Poggio Civitate

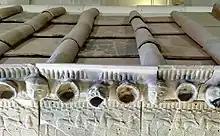
Reconstructed roof section, with frieze of riders below

The Archaic period, lasting from the 7th century BCE to the mid 6th century BCE, saw an enhanced revitalization of the previously destroyed building complex of the Orientalizing period. Prior to the creation of the new Archaic building, survivors salvaged any debris that remained and flattened the plateau, known as Piano del Tesoro, or the "Plateau of the Treasure", to begin construction. The monumental building included elaborate decorations, including frieze plaques with motifs such as a banquet and horse race, gutters, and terracotta statues such as the “Cowboy” akroterion and sphinx akroterion. In the mid-6th century BCE, the building was destroyed and abandoned.